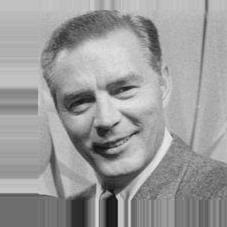
Age: 45